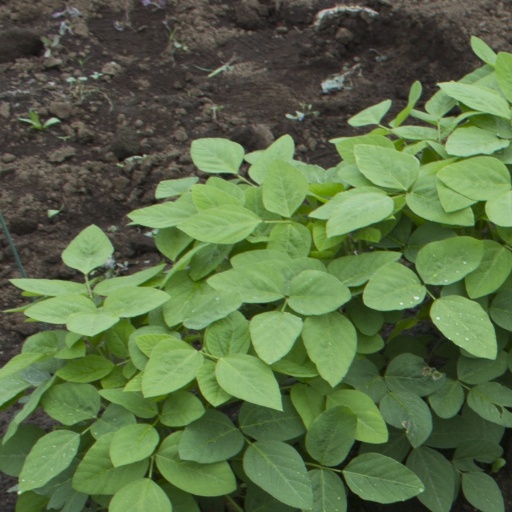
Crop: soybean